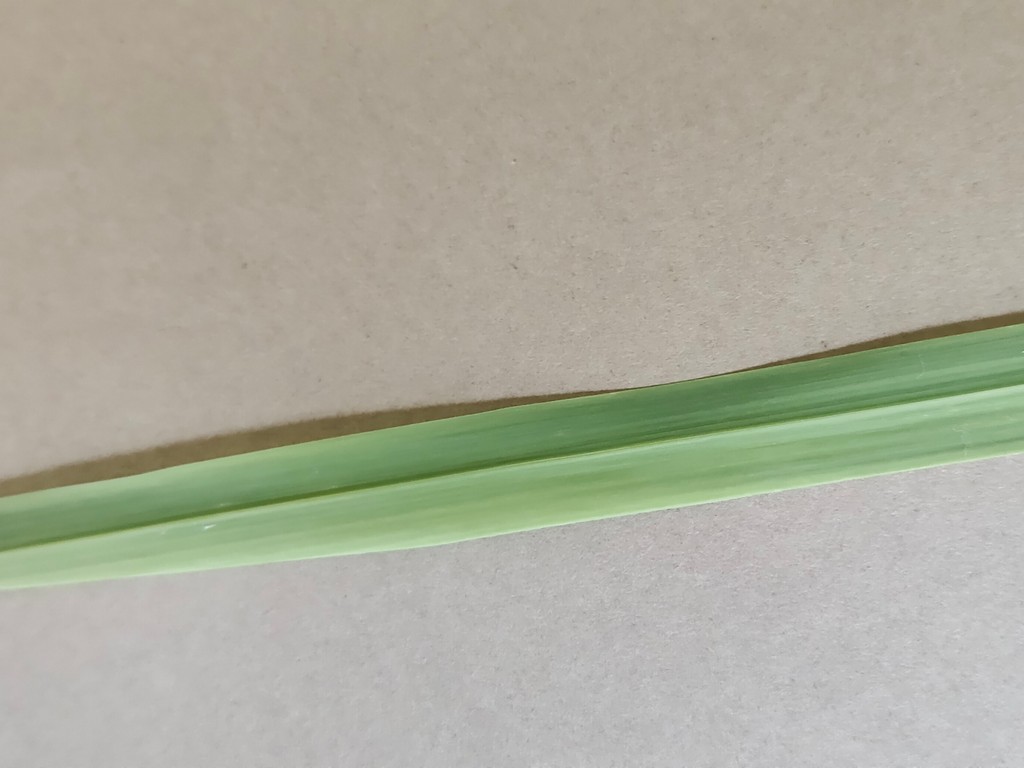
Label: Healthy